Tulliallan, Melbourne

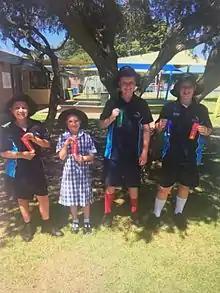
In 31st Jan 2017, Tulliallan Primary School opened its door for Prep to Year 6 students

The historical 'Tulliallan' is a complex of farm buildings at the end of a long tree-lined driveway. Many of the buildings appear to date from the mid to late twentieth century. Buildings and structures that appear to pre-date World War Two include: